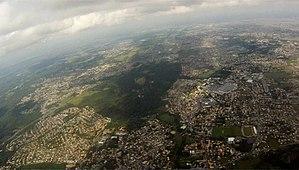
Le parc intercommunal des Jalles ou parc des Jalles est un espace naturel de 4 500 hectares situé au nord-ouest de la métropole bordelaise sur la rive gauche de la Garonne. Il a été créé en réaction à la périurbanisation récente de ce gisement patrimonial et paysager jusqu'alors préservé.